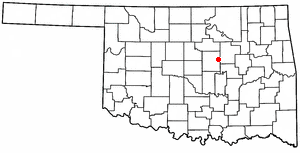
Stroud est une ville du Comté de Creek et du comté de Lincoln dans l'Oklahoma, aux États-Unis. Au recensement de 2010, la population de la ville était de 2 690 habitants.